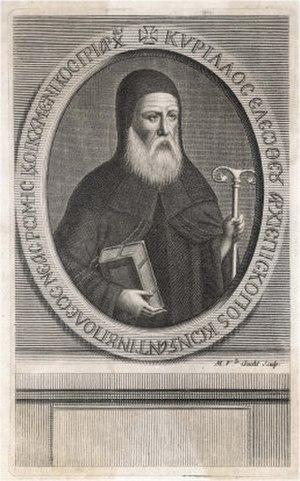
Cyrille Loukaris ou Lucaris est patriarche d'Alexandrie de 1602 à 1621
Le Codex Alexandrinus est un manuscrit en grand onciale presque complet de la Septante et du Nouveau Testament datant du Vᵉ siècle. Le codex tire son nom de la ville d'Alexandrie. Au même titre que le Codex Sinaiticus ou le Codex Vaticanus, il s'agit d'une des plus anciennes et des plus complètes copies de la Bible grecque.